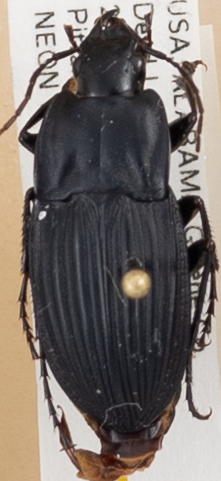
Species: Dicaelus furvus furvus
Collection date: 2018-07-16
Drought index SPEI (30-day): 0.156
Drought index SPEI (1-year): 0.212
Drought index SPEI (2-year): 0.198